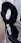
Number: 8